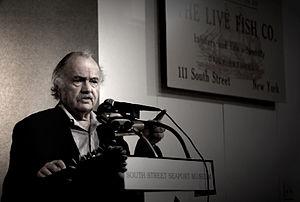
Ron Goulart, né le 13 janvier 1933 à Berkeley en Californie, est un auteur américain de science-fiction, de suspense et de fantasy, ainsi qu’un historien de la culture populaire américaine.